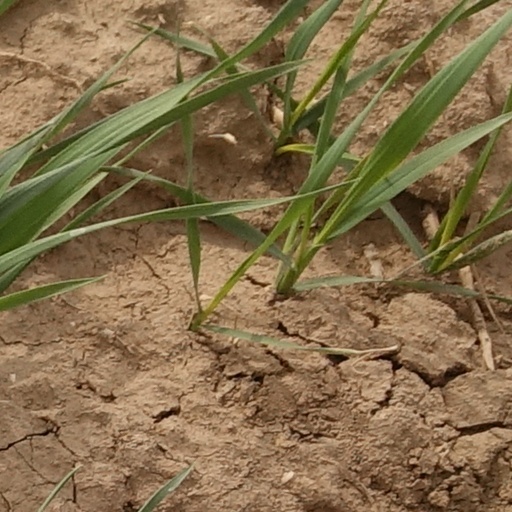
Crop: wheat